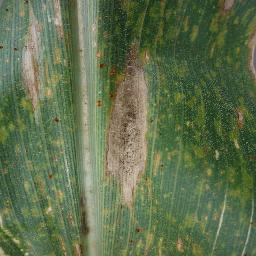
Label: Corn___Northern_Leaf_Blight